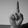
ASL letter: D